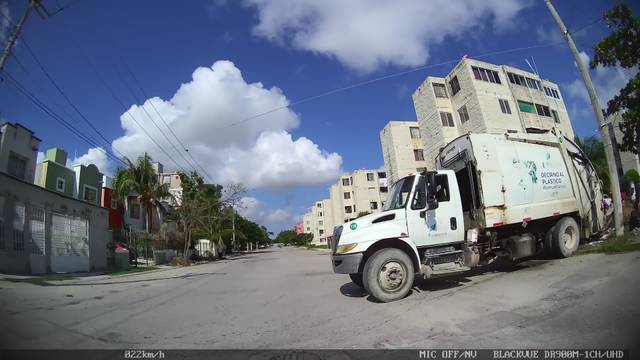
Region: Mexico
Coordinates: 21.194, -86.821